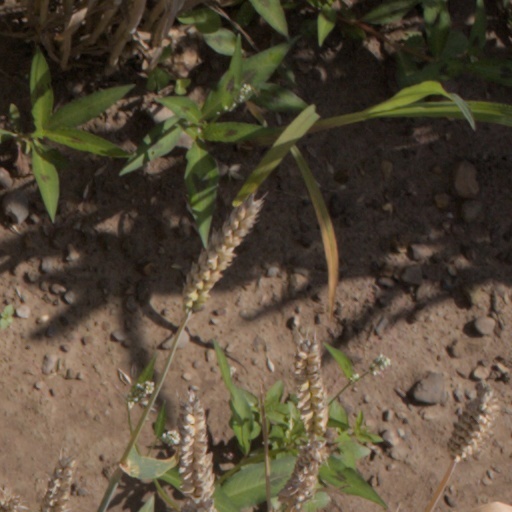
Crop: wheat